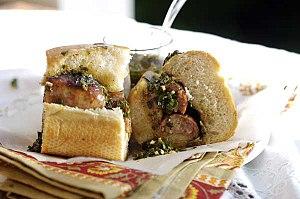
Le choripán est le nom donné en Argentine à un sandwich constitué d'une saucisse et d'un petit pain, qui peut être mangé nature ou assaisonné de chimichurri, de salsa golf ou de salsa criolla. Il est très populaire, et on le mange lors d'un asado et en restauration rapide.
Cette page présente différents sandwichs et tartines existant à travers le monde.